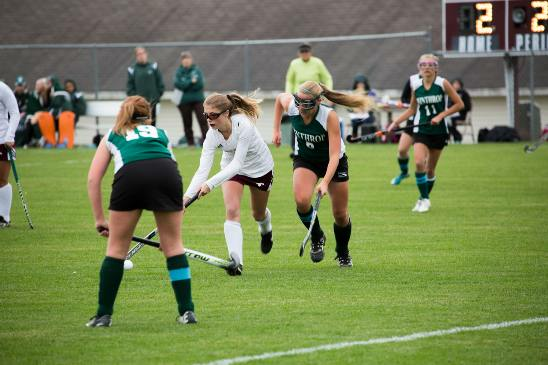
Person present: Yes